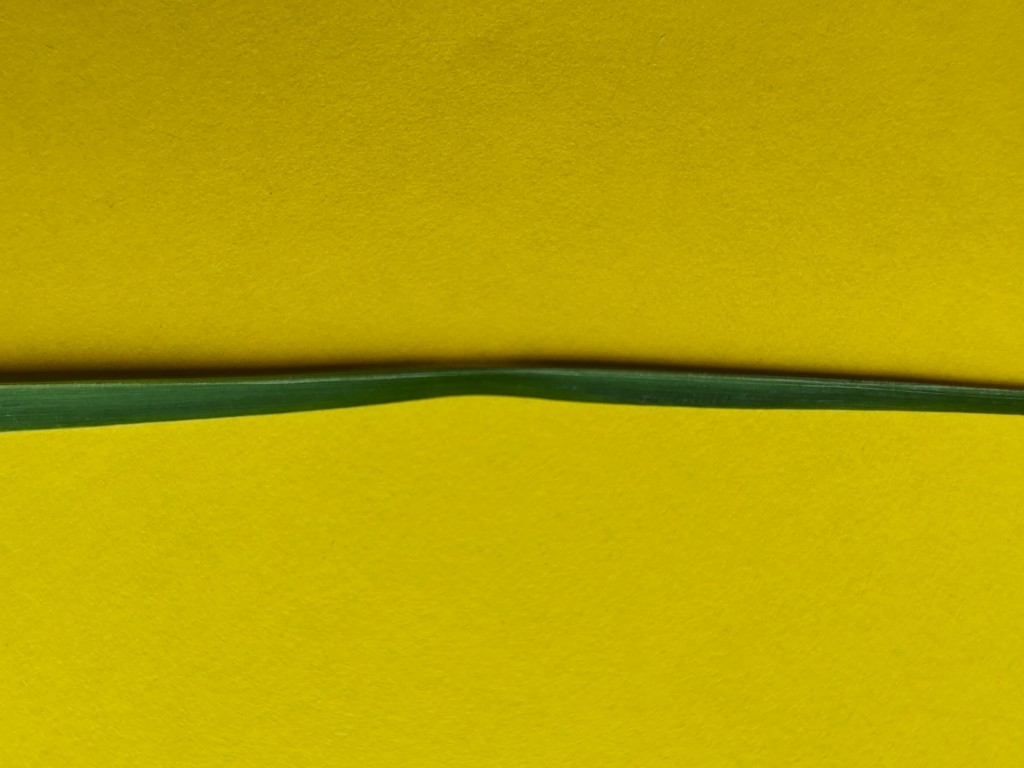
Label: Healthy